Poznań Stadium

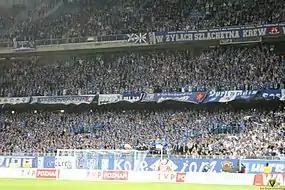
Lech Poznan fans during a match

This is the main stand on the stadium. Facilities under the stands are designed for players (locker rooms, saunas, massage rooms etc.), press and special guests. Under the stand no. I there is also an underground parking for cars and buses The remaining storeys are dedicated for players, referees, fans and the press. Moreover, there are conference rooms, offices, storage and technical rooms located under the stand. Training grounds are located behind this stand.